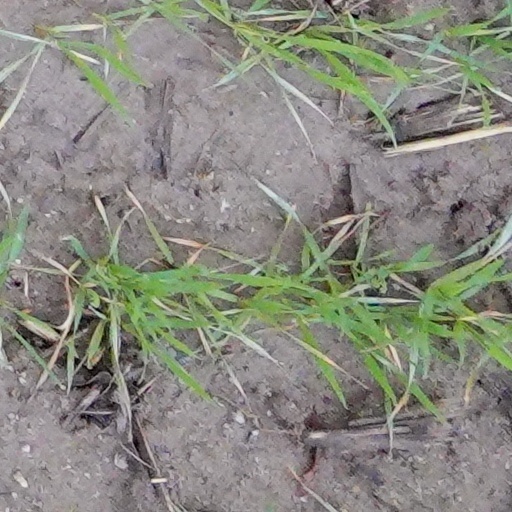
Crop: wheat